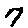
Label: 7